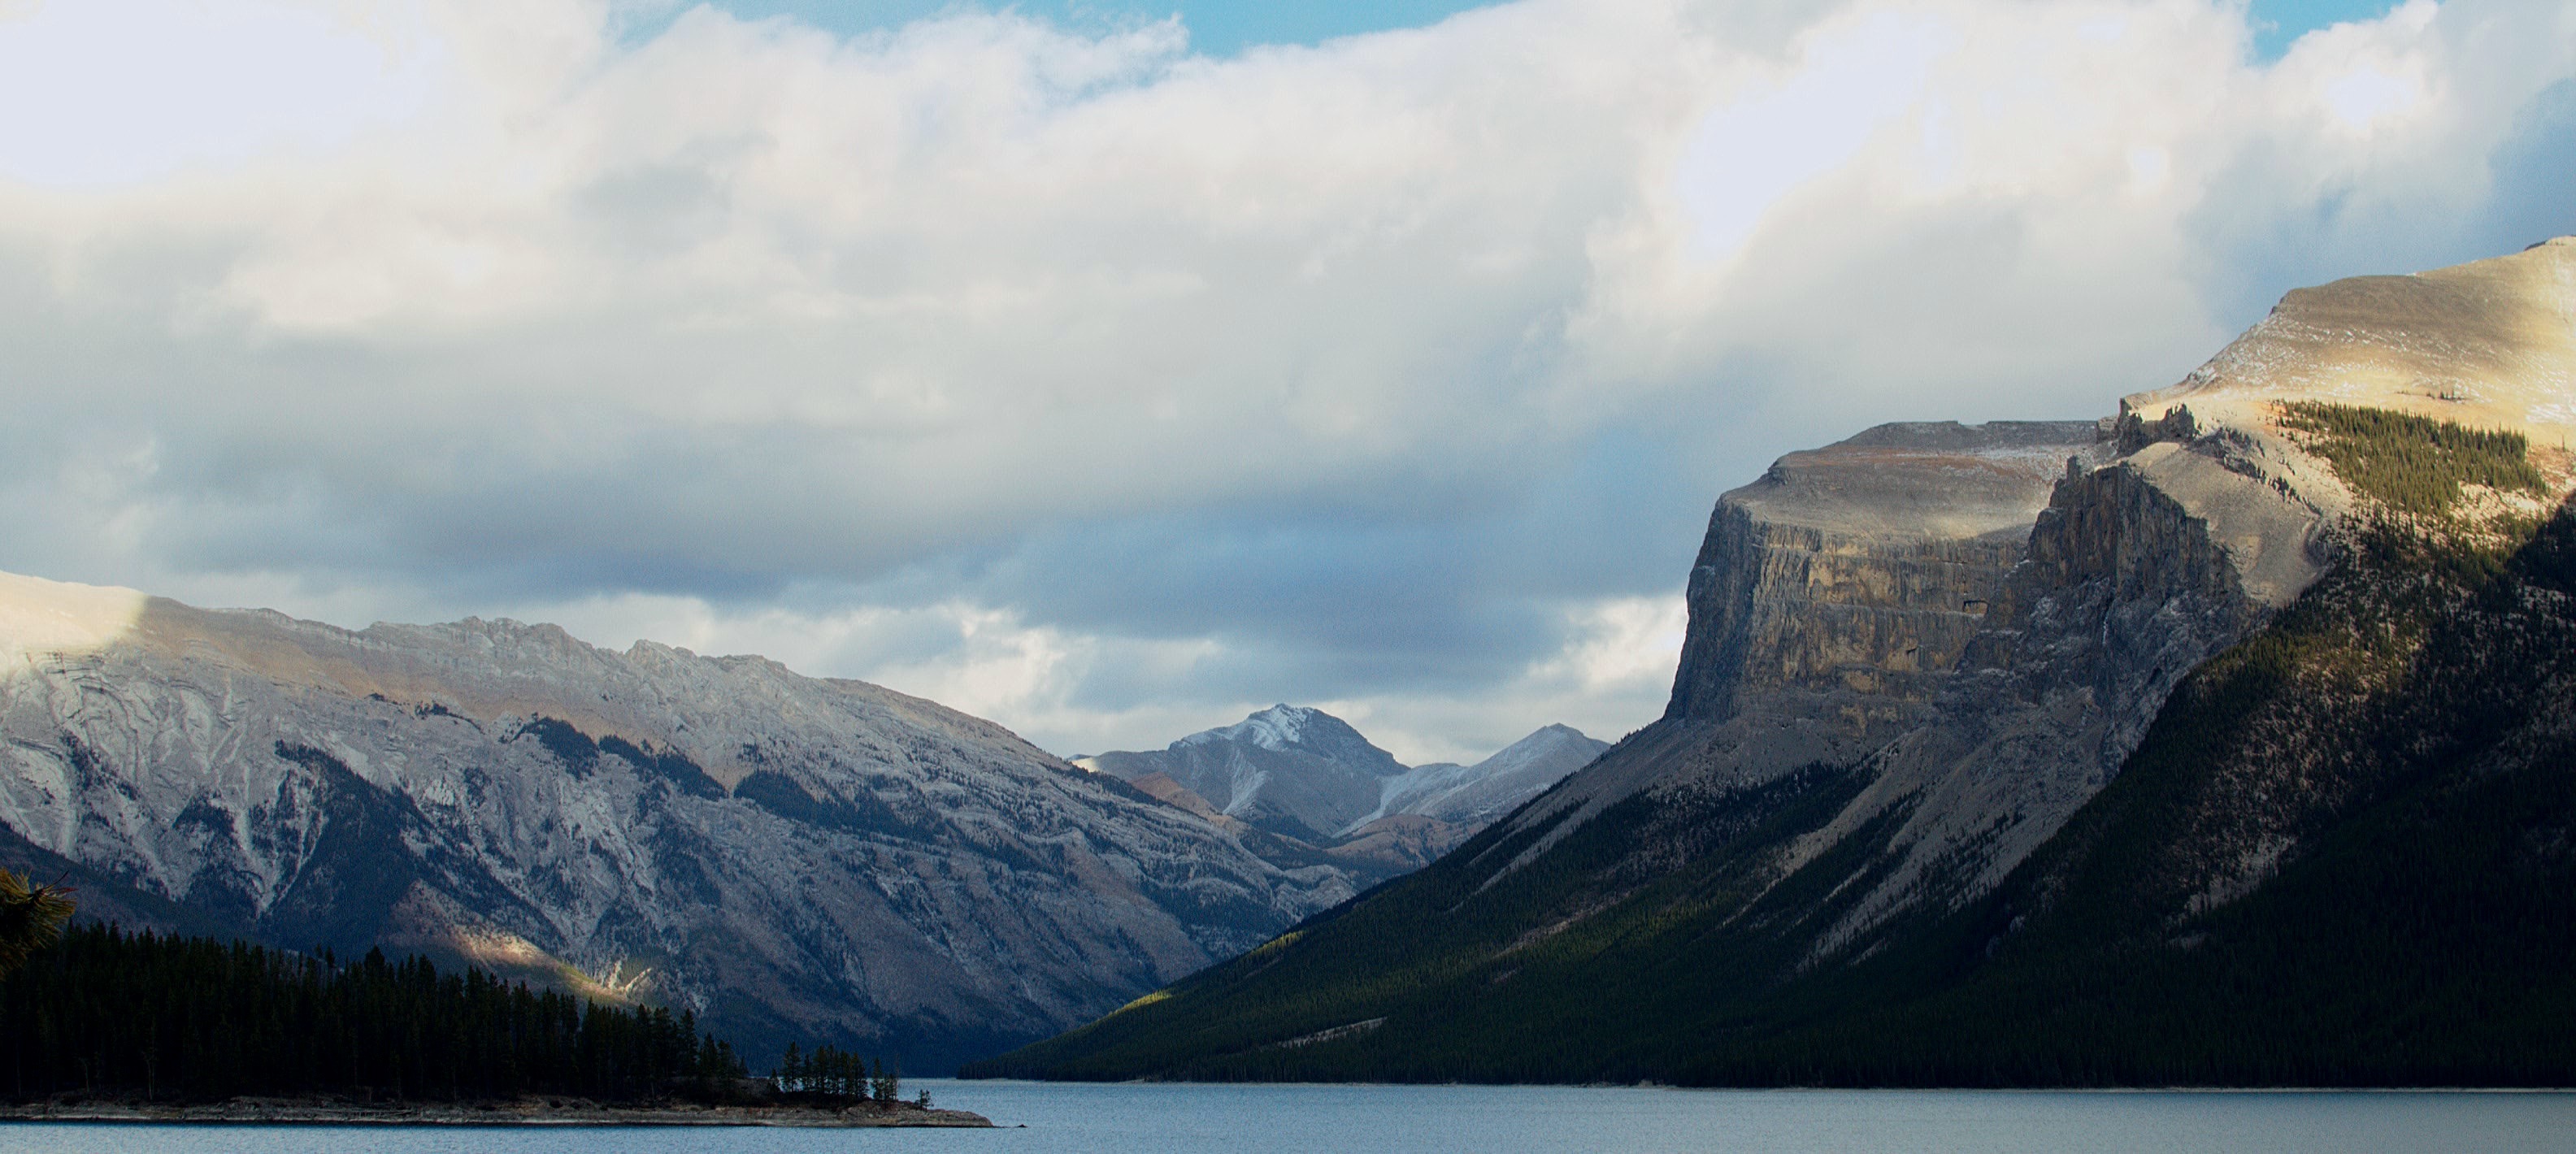
landscape, nature, mountain, snow, cloud, morning, lake, mountain range, reflection, glacier, fjord, alps, loch, landform, geographical feature, atmospheric phenomenon, mountainous landforms, glacial landform